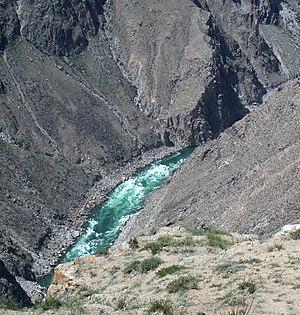
Cet article liste des principaux cours d’eau de Chine. Ceux-ci sont regroupés par exutoire puis bassin versant en progressant du nord au sud.
Le fleuve Jaune est le deuxième plus long fleuve de Chine après le Yangzi Jiang. Long de 5 464 kilomètres, il prend sa source dans le plateau tibétain et après avoir traversé les provinces de Gansu, Ningxia, Mongolie-Intérieure, Shaanxi, Shanxi, Henan et Shandong il se jette dans la mer de Bohai, dans la mer Jaune. Le bassin versant du fleuve d'une superficie de 752 443 km² est caractérisé par un climat en grande partie semi-aride qui explique le débit modéré du fleuve à son embouchure.